Pittosporum angustifolium

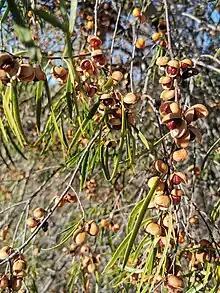
Fruit

"Pittosporum angustifolium" is a widespread plant found in all states of Australia apart from Tasmania and in the Northern Territory, mostly in inland Australia. It is found in mallee communities, on alluvial flats and ridges, as well as in dry woodland and on loamy, clay or sandy soils, however it is never common.